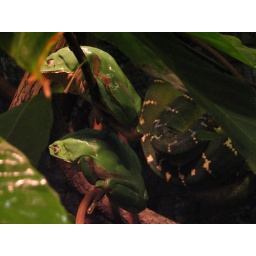
Two green tree frogs. Note what's in the background. National Aquarium; Baltimore, MD.